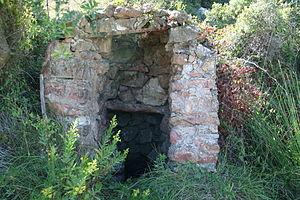
Puits des douaniers sur la Paret Antique à Fitou
Le fitou est un vin rouge d'appellation d'origine contrôlée produit sur une petite partie au sud du massif des Corbières, dans l'Aude. Sur ce même terroir les viticulteurs ont également le droit d'élaborer, avec des cépages différents, les vins doux naturels rivesaltes et muscat de Rivesaltes.